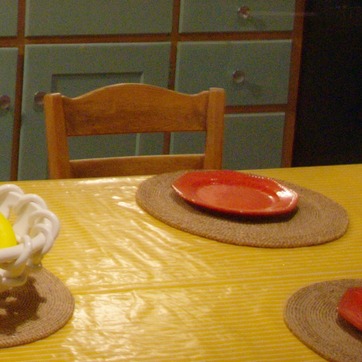
Material: ceramic